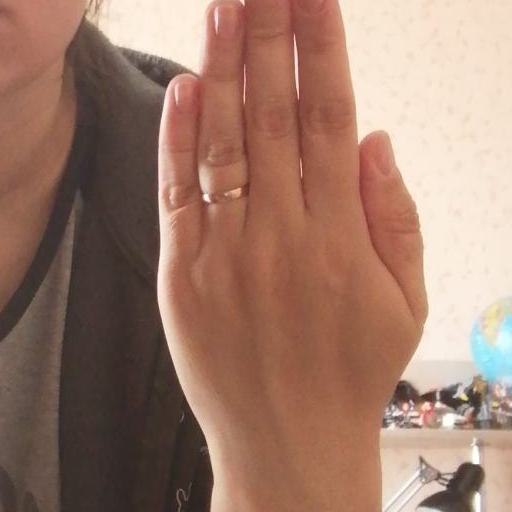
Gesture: stop_inverted